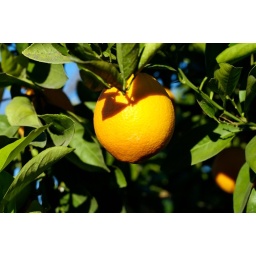
Pictures of lemons and oranges from the trees in our back yard